Des Moines, Iowa

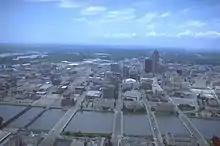
An aerial view of floodwaters, July 19, 1993

In 1907, the city adopted a city commission government known as the Des Moines Plan, comprising an elected mayor and four commissioners, all elected at-large, who were responsible for public works, public property, public safety, and finance. Considered progressive at the time, it diluted the votes of ethnic and national minorities, who generally could not command a majority to elect a candidate of their choice.